Tethys Ocean

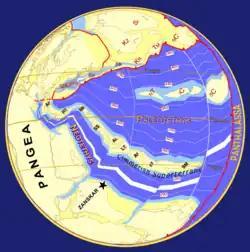
Plate tectonic reconstruction of the Tethys realm at 249

About 250 Mya, during the Triassic, a new ocean began forming in the southern end of the Paleo-Tethys Ocean. A rift formed along the northern continental shelf of Southern Pangaea (Gondwana). Over the next 60 million years, that piece of shelf, known as Cimmeria, traveled north, pushing the floor of the Paleo-Tethys Ocean under the eastern end of northern Pangaea (early / proto- Laurasia). The Neo-Tethys Ocean formed between Cimmeria and Gondwana, directly over where the Paleo-Tethys formerly rested.